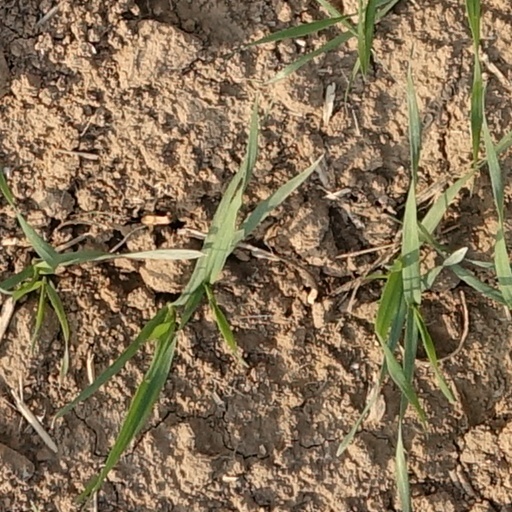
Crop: wheat